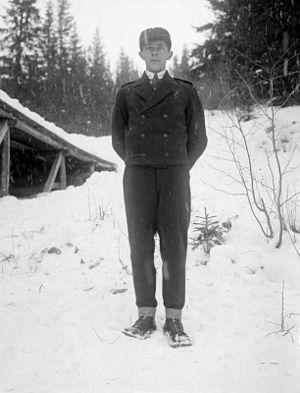
Kaare Busterud, né le 23 mai 1908 à Vang et mort le 9 août 1981, est un ancien fondeur et spécialiste norvégien du combiné nordique.